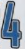
Number: 4